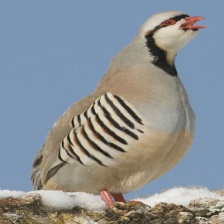
Species: CHUKAR PARTRIDGE
Scientific name: ALECTORIS CHUKAR
ImageNet parent category: partridge